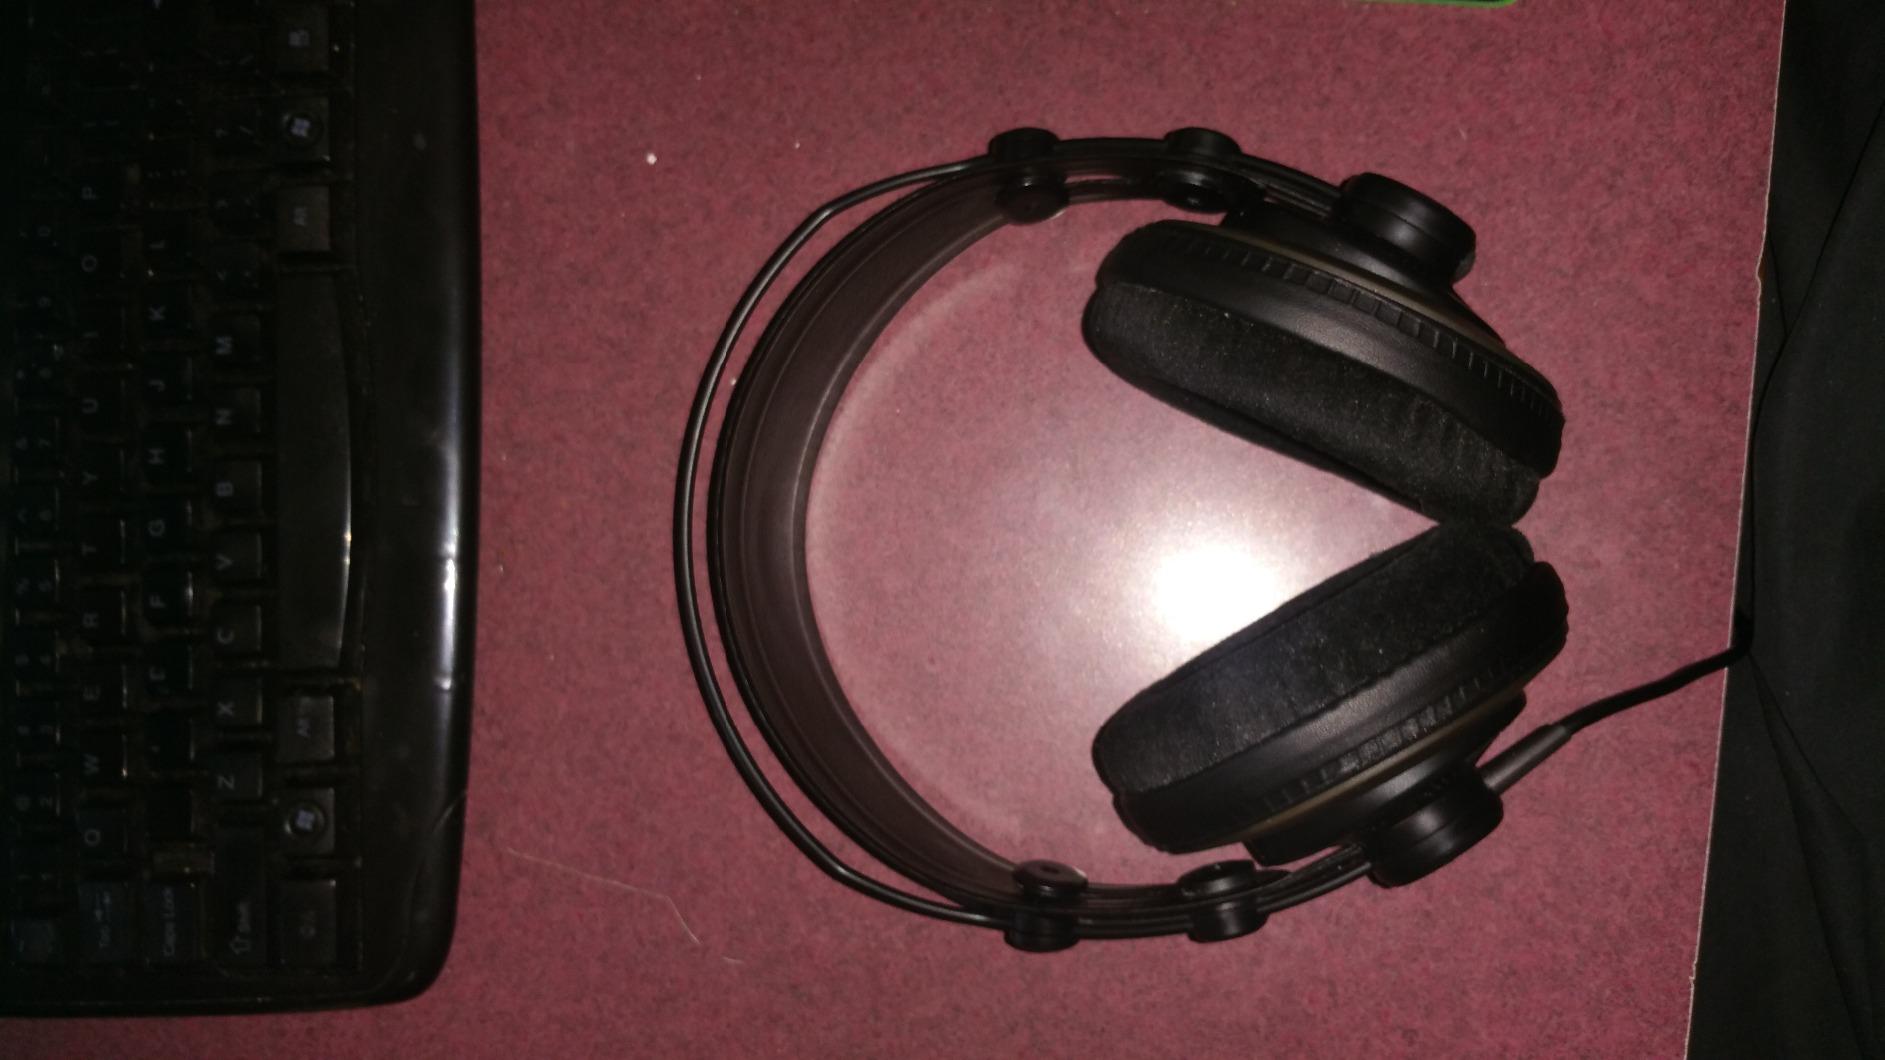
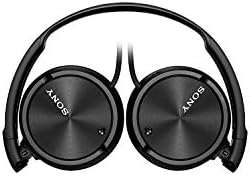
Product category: headphones
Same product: no